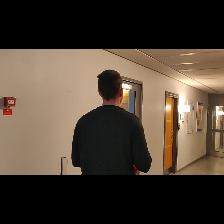
Label: Human